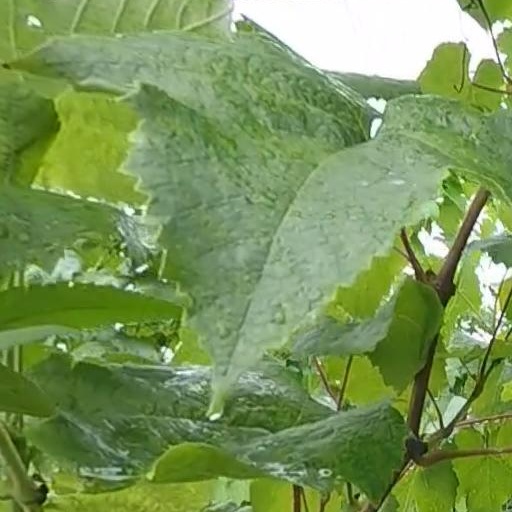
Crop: grape